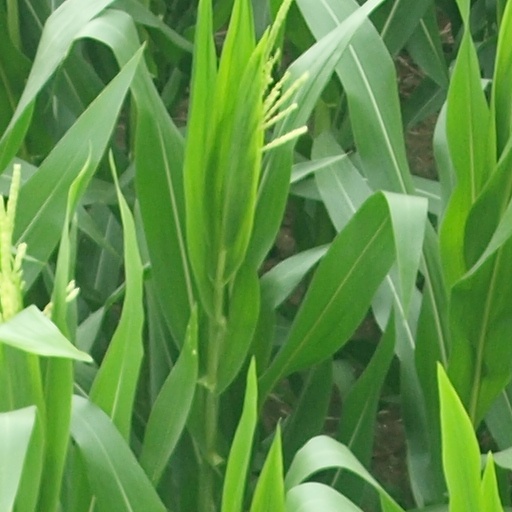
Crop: maize; corn